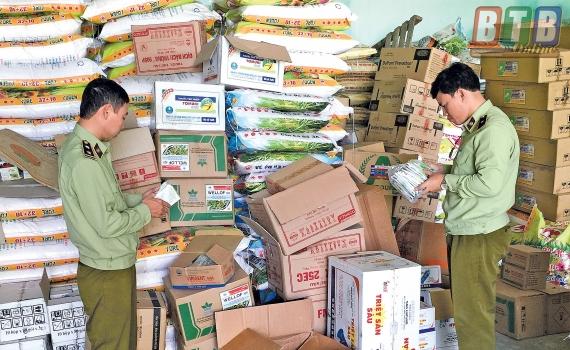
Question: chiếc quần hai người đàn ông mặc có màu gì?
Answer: chiếc quần hai người đàn ông mặc có màu xanh lá